Phil Everly

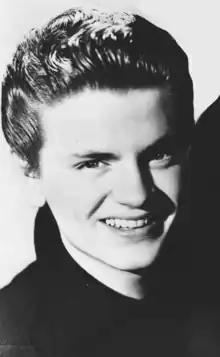
Everly In 1958

Phillip Everly (January 19, 1939 – January 3, 2014) was an American musician, who was one half of the duo The Everly Brothers alongside his older brother Don.